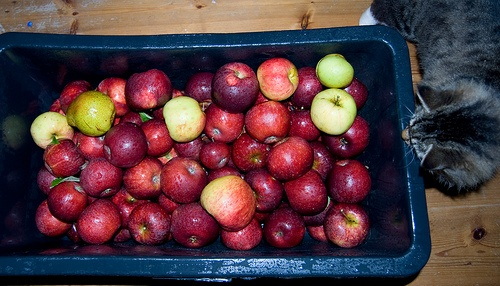
A gray cat investigating a bin full of apples.
a brown black and white cat and a blue container with some apples
A large bin full of a variety of apples
A cat looking into a bin full of apples.
A tabby cat staring into a blue bucket with apples in it.